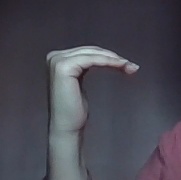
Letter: haa